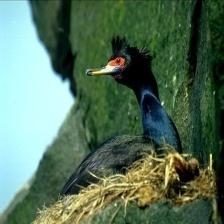
Species: RED FACED CORMORANT
Scientific name: PHALACROCORAX URILE